Turo Raapoto

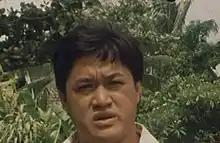
Turo Raapoto

Turo a Raapoto or Turo Raapoto (sometimes spelled Duro Raapoto) (16 March 1948 – 7 May 2014) was a French Polynesian linguist, writer and theologian. He was the son of religious leader Samuel Raapoto and the brother of academic Jean-Marius Raapoto and journalist Etienne Raapoto.